Tunica, Louisiana

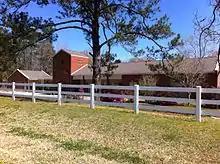
Tunica Elementary School

Residents are zoned to West Feliciana Parish Public Schools. Primary schools serving Tunica are Bains Lower Elementary School and Bains Elementary School in Bains. Secondary schools serving Tunica are West Feliciana Middle School and West Feliciana High School in Bains. The West Feliciana Parish Library is located in St. Francisville. The library, previously a part of the Audubon Regional Library System, became independent in January 2004. West Feliciana Parish is in the service area of Baton Rouge Community College.